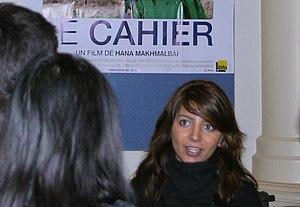
Le Cahier est un film iranien réalisé par Hana Makhmalbaf, sorti en 2007.
Hana Makhmalbaf est une réalisatrice iranienne, née le 3 septembre 1988 à Téhéran.